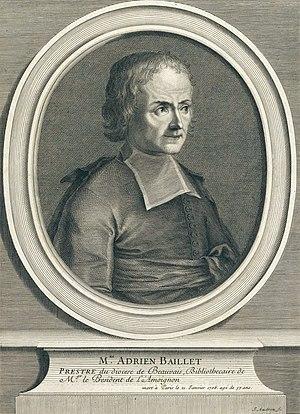
Francine Descartes, née le 19 juillet 1635 à Deventer et morte cinq ans plus tard, le 7 septembre 1640 à Amersfoort, est le seul enfant qu'ait reconnu René Descartes et le fruit de la seule relation sexuelle certaine qu'on lui connaisse. Sa mère est une servante hollandaise prénommée Helena. Si courte qu'ait été la vie de la fillette, sa présence aux côtés de son père semble avoir eu une incidence sur l'activité intellectuelle de ce dernier, qui, peu après sa naissance, se décide à publier ses travaux et s'intéresse aux moyens de prolonger la vie. La relation extra-maritale dont Francine a été le fruit a par ailleurs alimenté les polémiques suscitées par les prises de position philosophiques de Descartes.